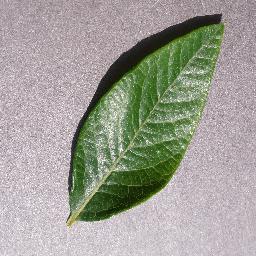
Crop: blueberry
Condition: healthy